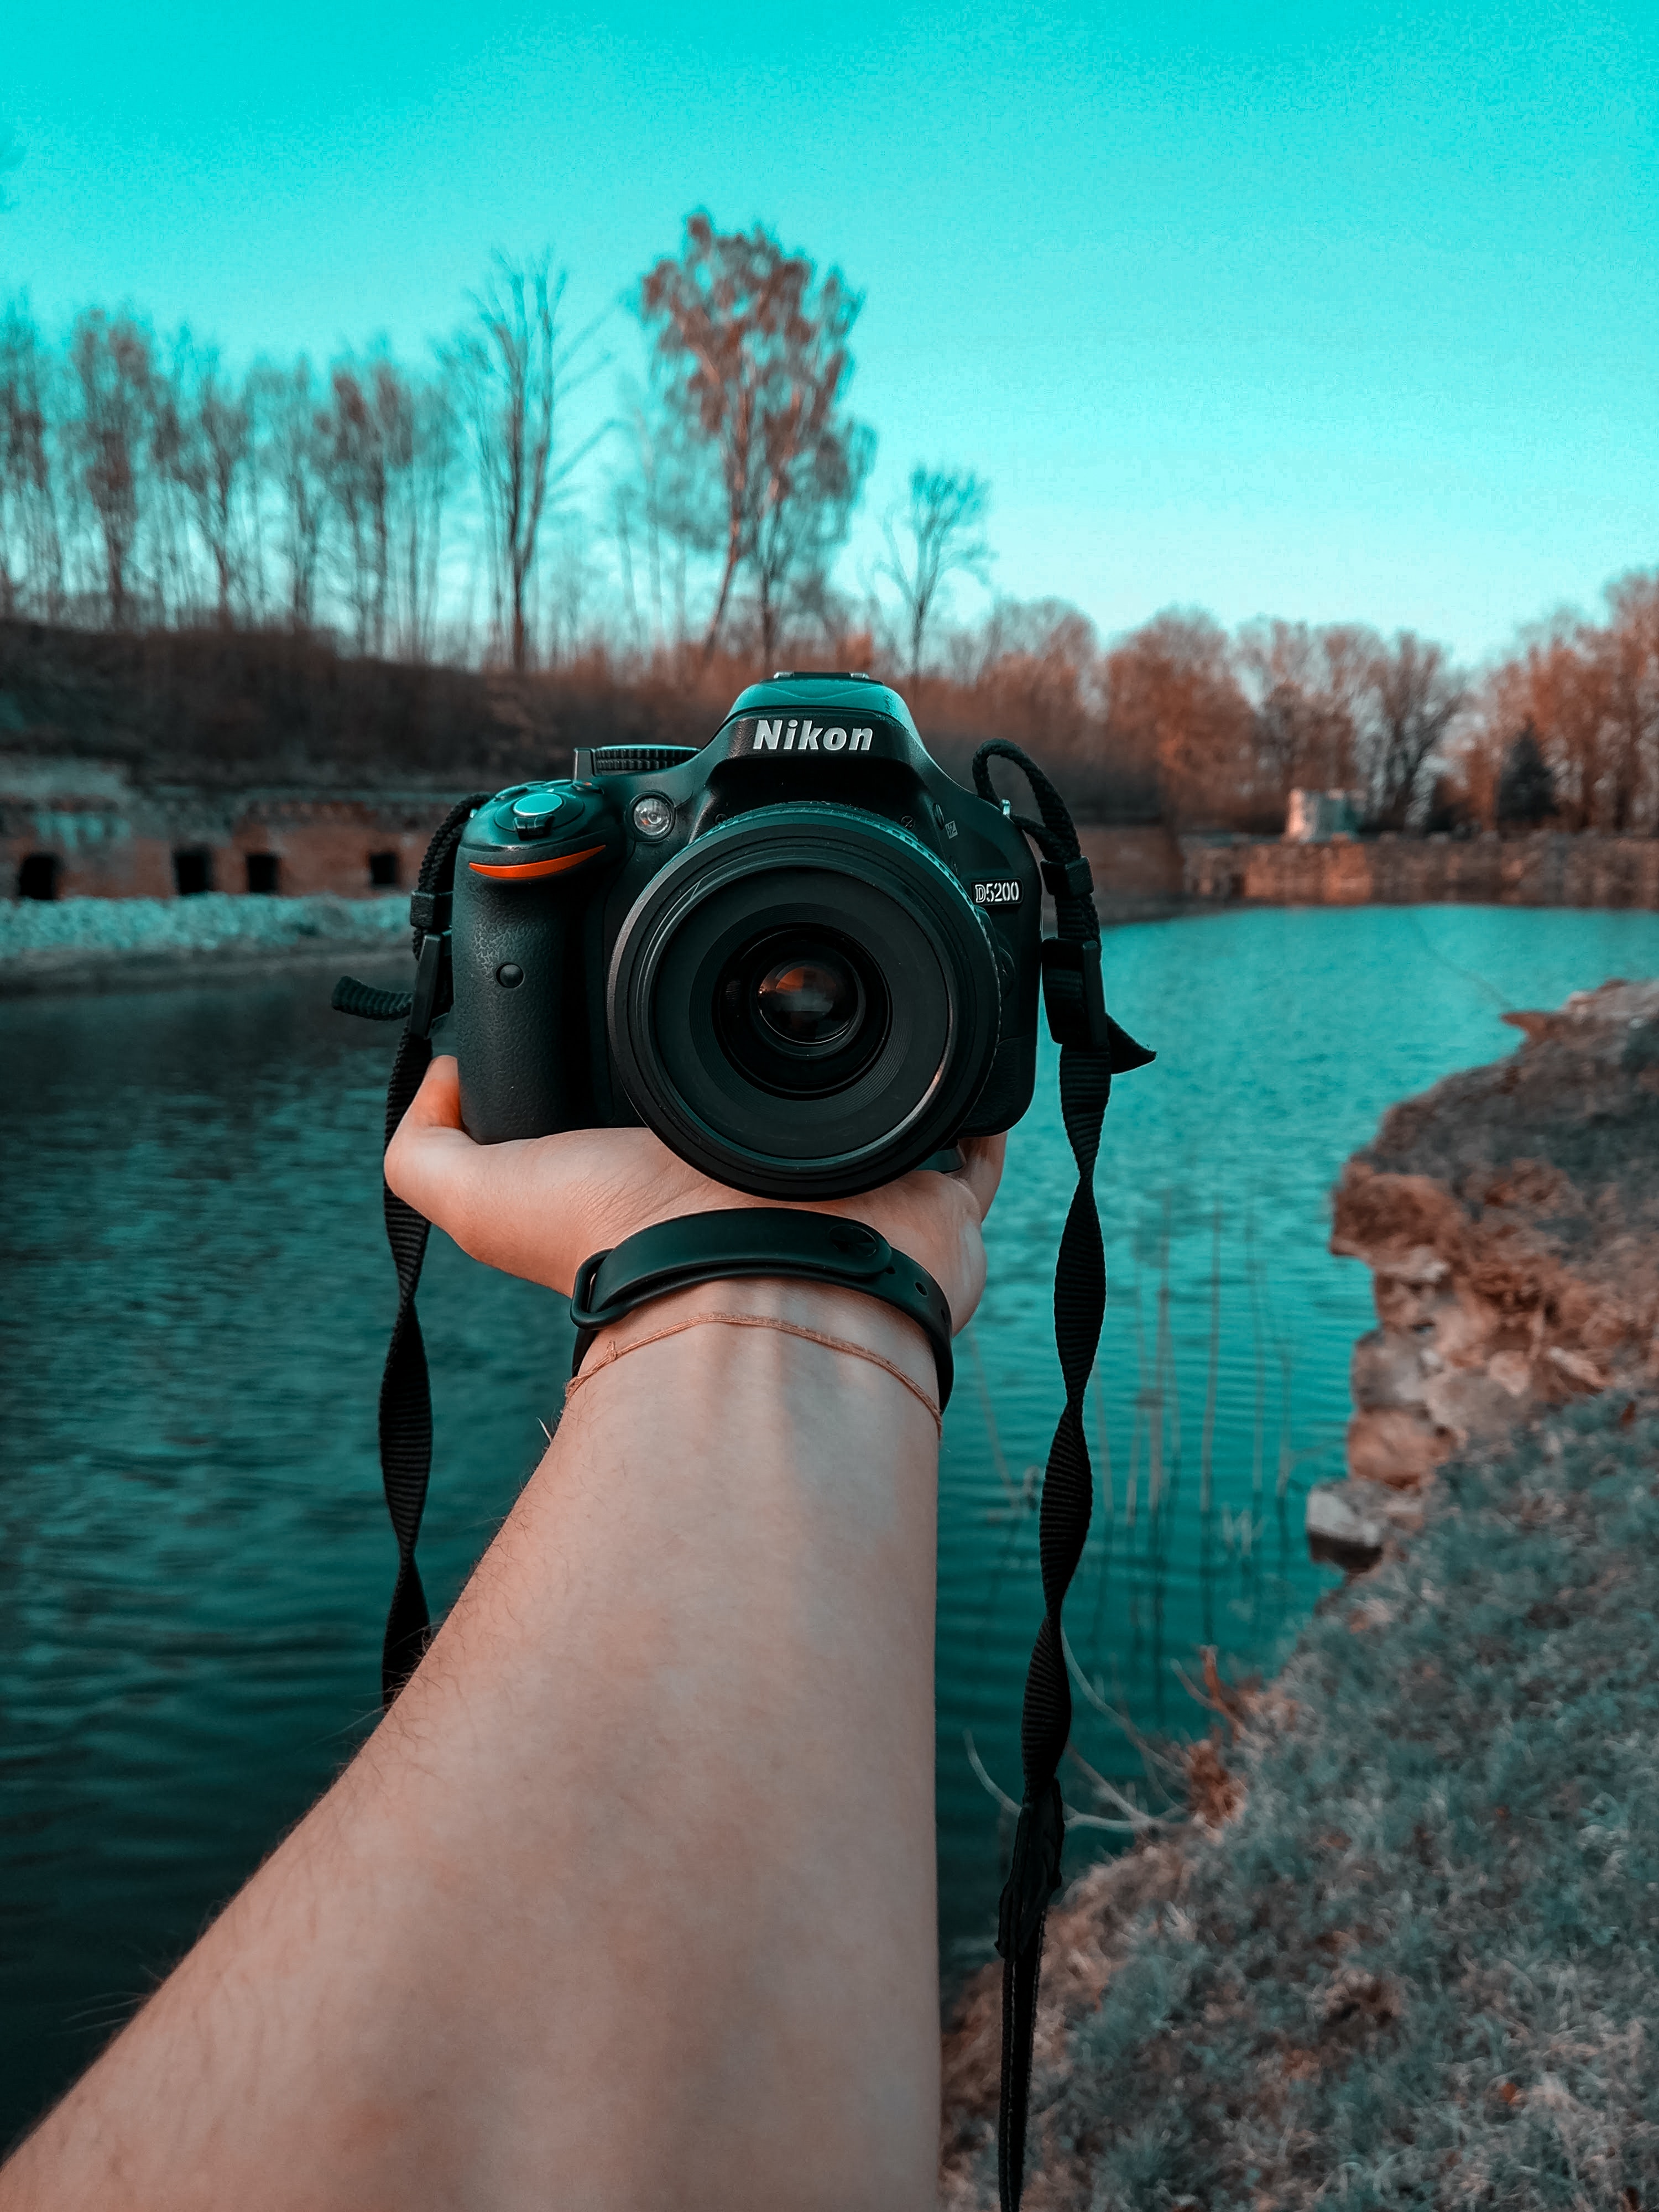
camera, photograph, cameras optics, Point and shoot camera, water, digital camera, camera lens, single lens reflex camera, reflex camera, photography, digital slr, photographer, hand, stock photography, reflection, summer, tree, camera accessory, strap, river, lens, vacation, recreation, mirrorless interchangeable lens camera, selfie, film camera